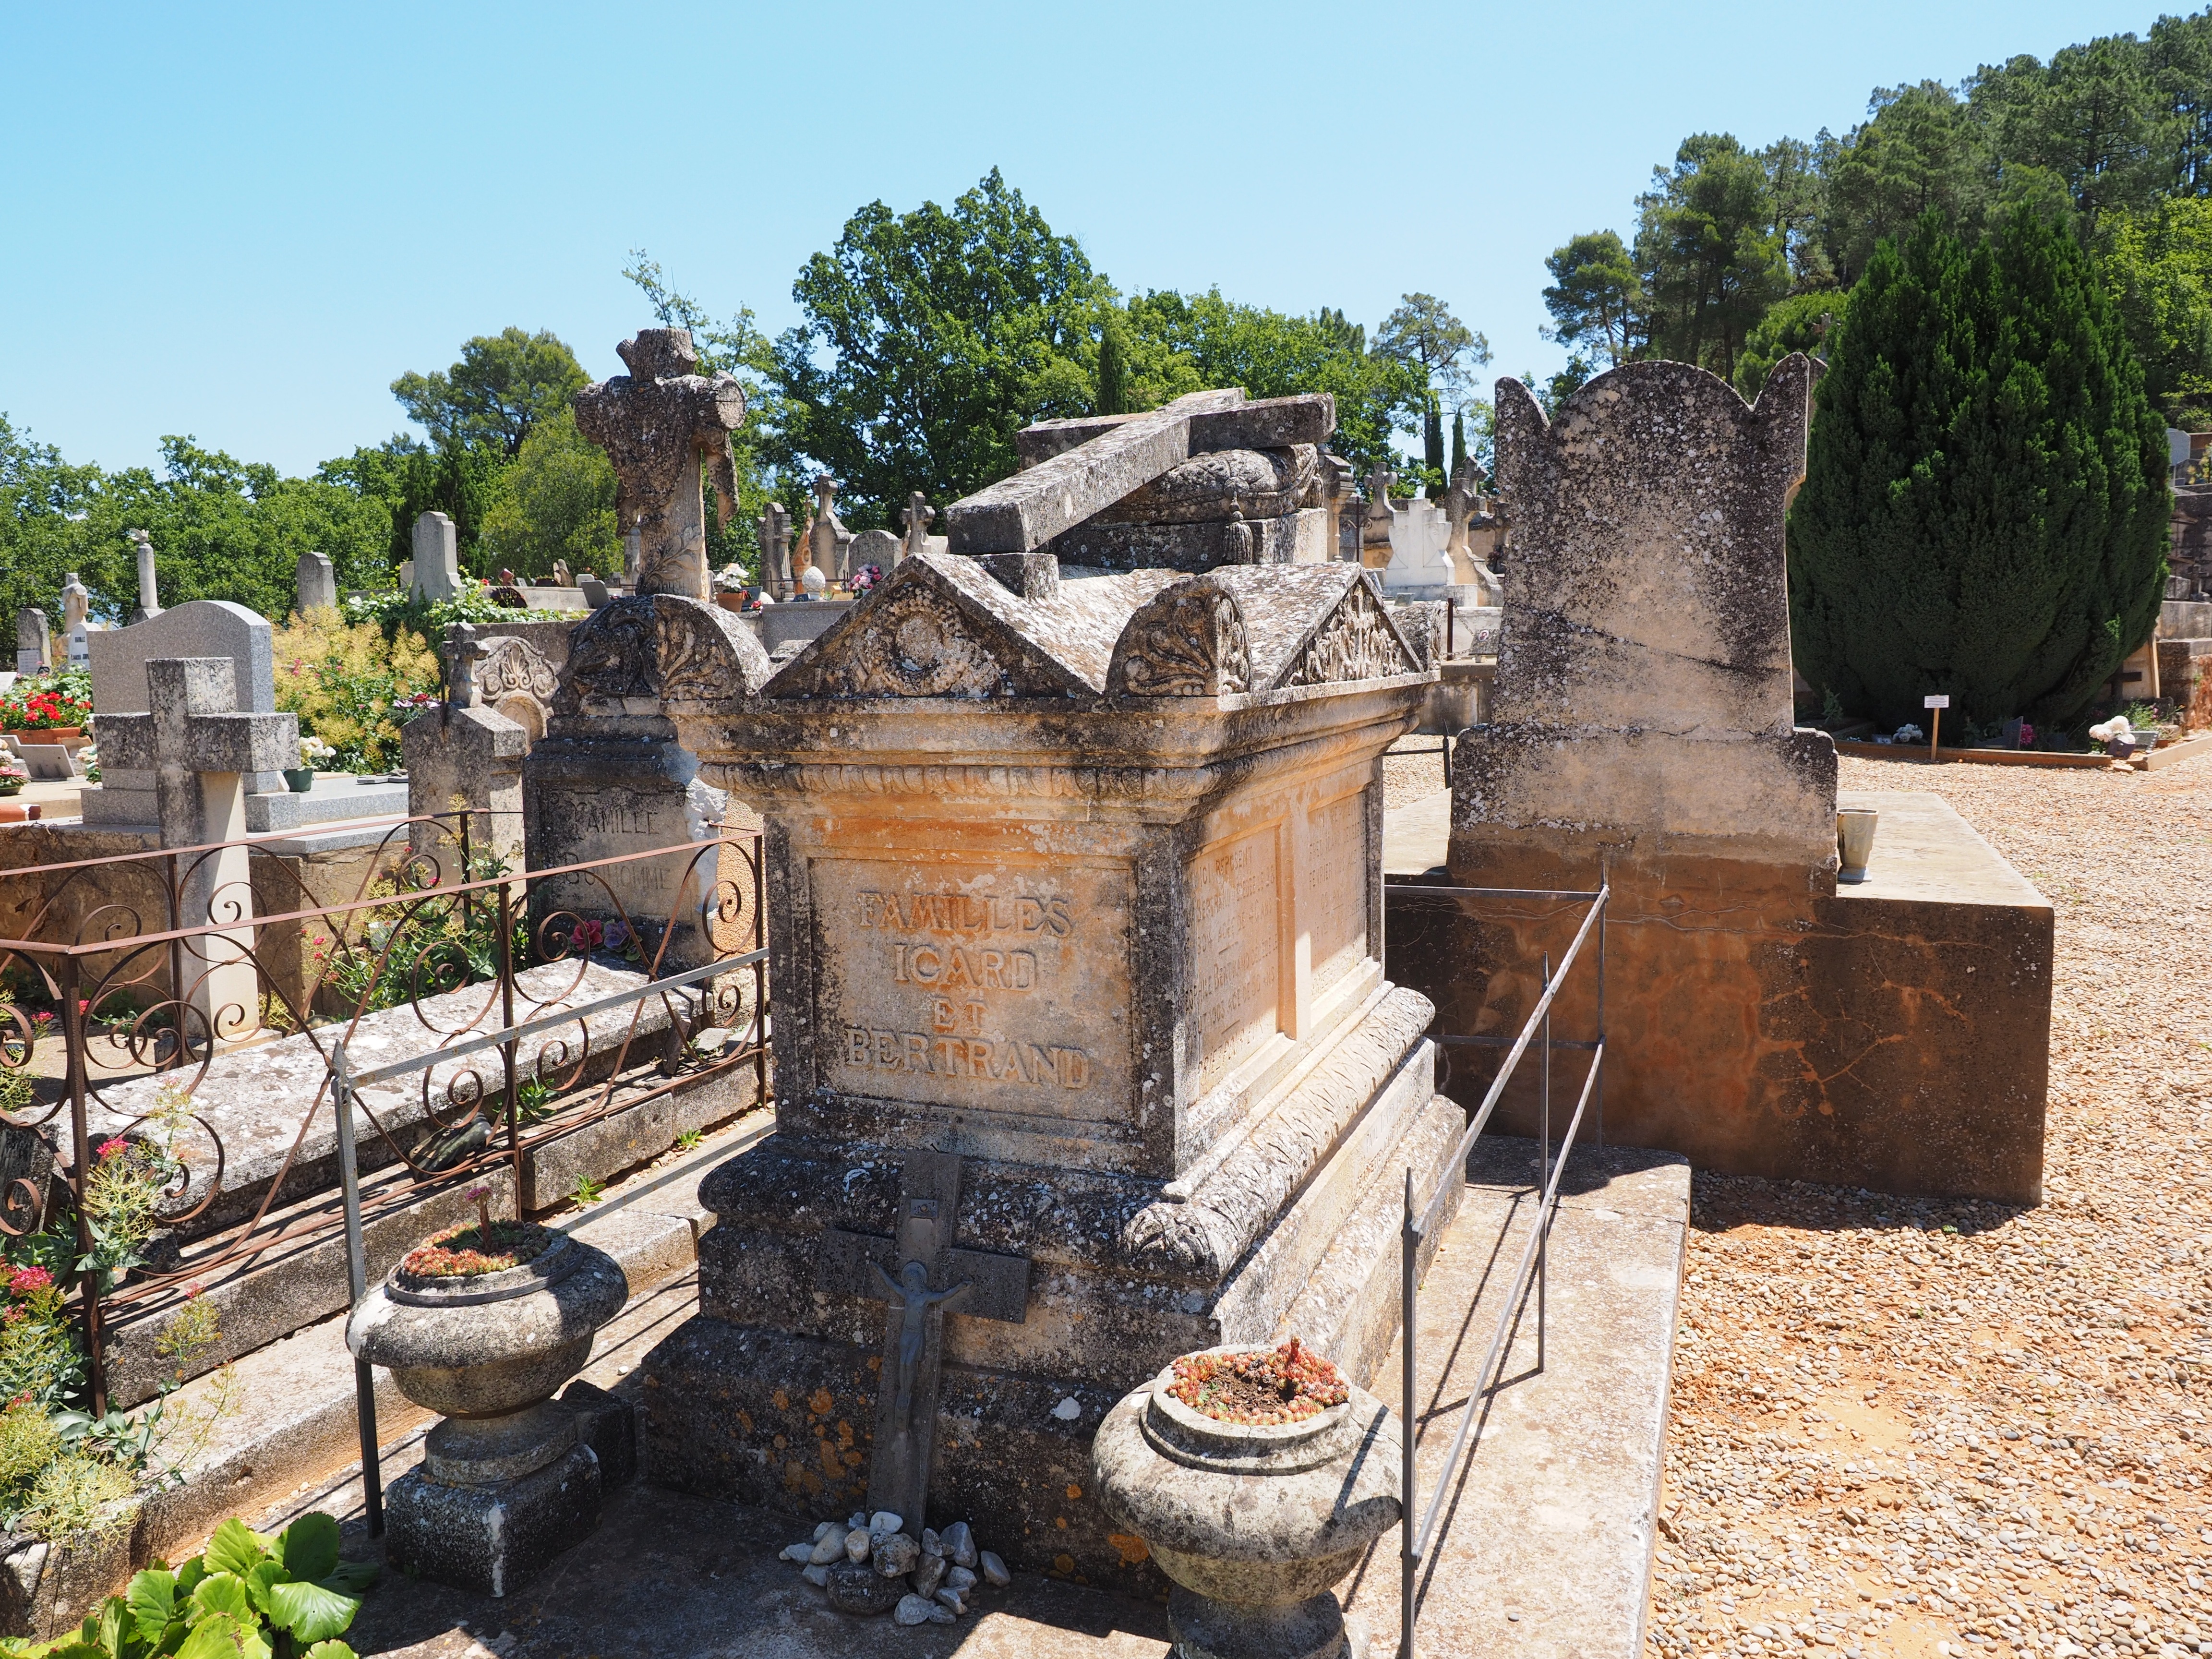
architecture, old, stone, monument, religion, landmark, memory, rest, cross, cemetery, tombstone, death, places of interest, grave, religious, gravestone, faith, loneliness, headstone, commemorate, christianity, monumental, bury, tomb, die, roussillon, graves, churchyard, silent, historically, tomb figure, mourning, farewell, monuments, funeral, eternity, survivors, resting place, deceased, coffin, grave stones, memorial stone, grabschmuck, burial ground, old cemetery, blumenschmunk, funeral place, final resting place, family grave, been thinking, god's acre, leichenhof, secular rite, stone grave, ancient history